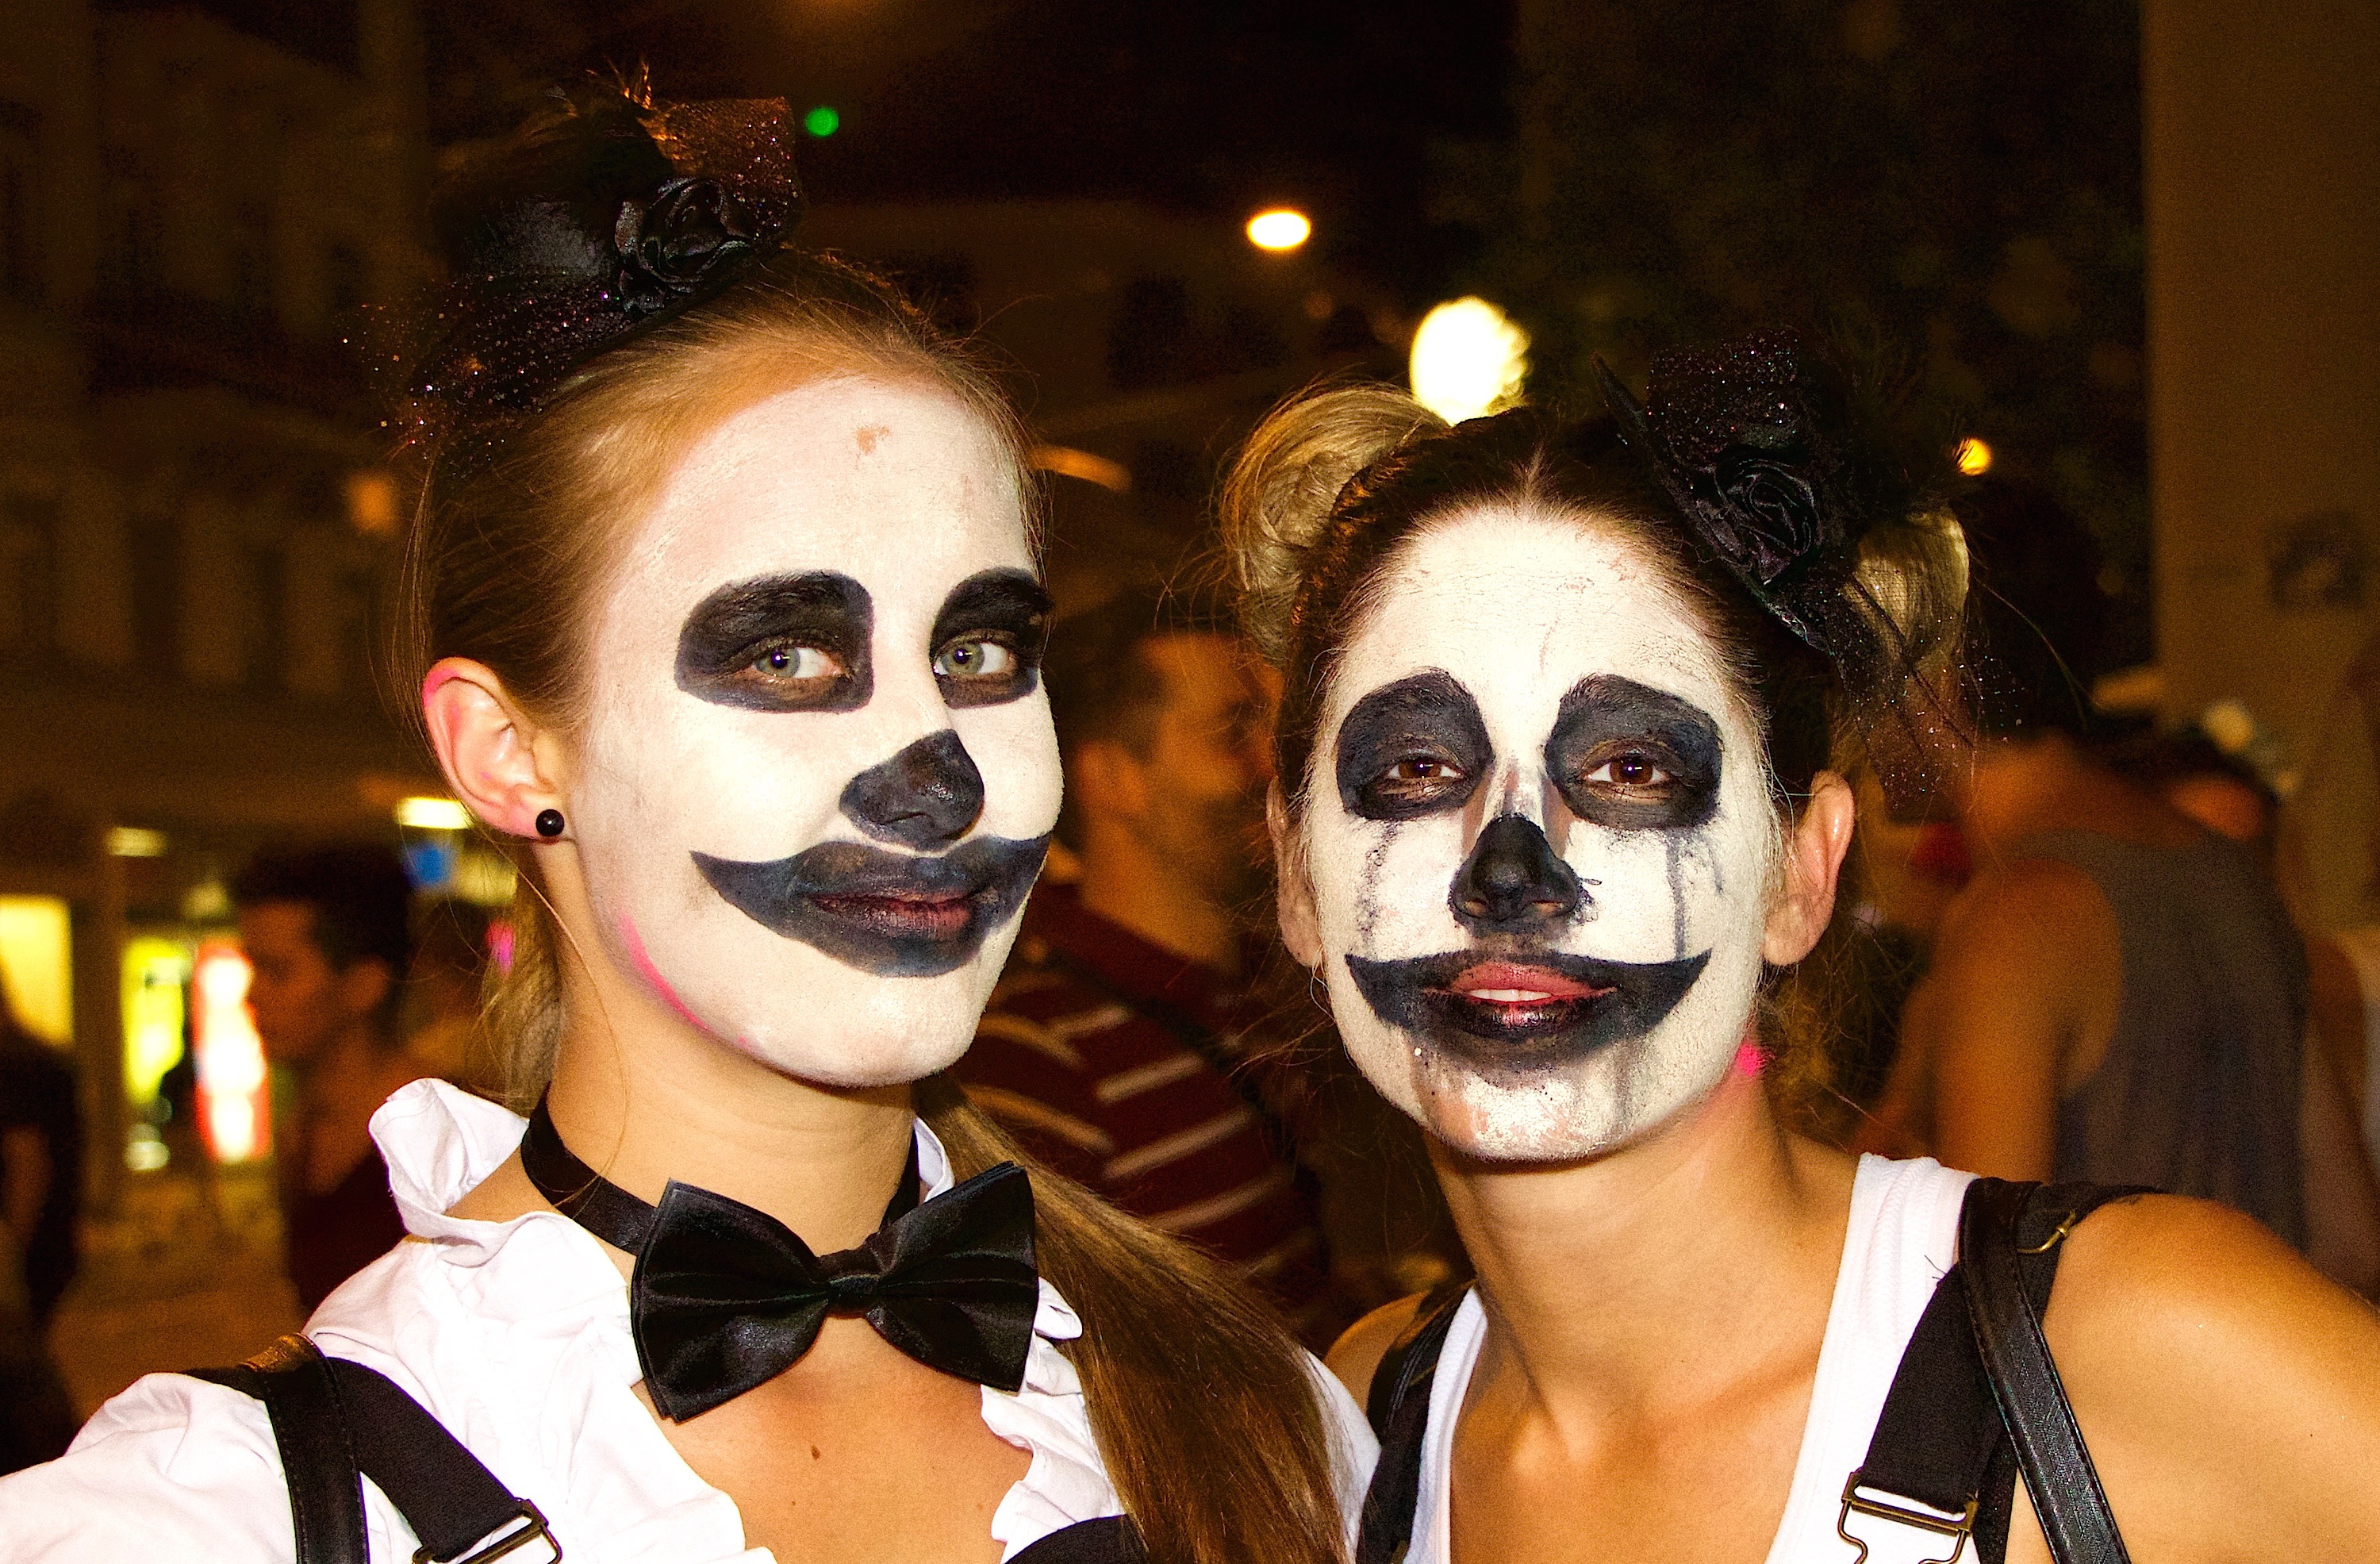
black and white, portrait, carnival, human, clothing, festival, women, event, costume, street parade